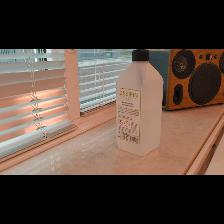
Label: NonHuman